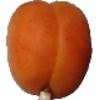
Label: Apricot 1